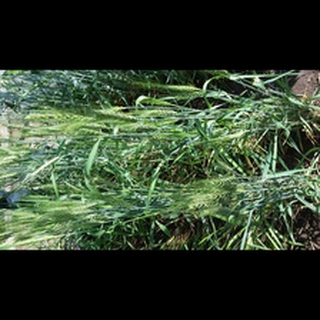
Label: healthy_wheat